Haute-Gaspésie—La Mitis—Matane—Matapédia

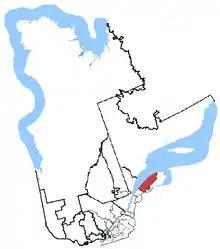
Haute-Gaspésie—La Mitis—Matane—Matapédia in relation to other Quebec federal electoral districts

Haute-Gaspésie—La Mitis—Matane—Matapédia (formerly known as Matapédia—Matane) was a federal electoral district in Quebec, Canada, that was represented in the House of Commons of Canada from 1979 until 2013. It has the lowest percentage of visible minorities among all Canadian electoral districts (0.3%).